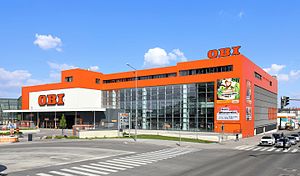
OBI
OBI Group Holding er en tysk byggemarkedskæde med hovedsæde i Wermelskirchen, Tyskland.